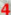
Number: 4